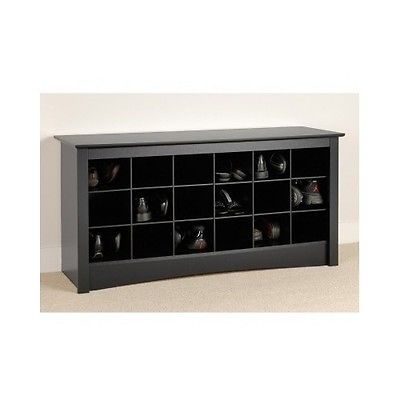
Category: cabinet